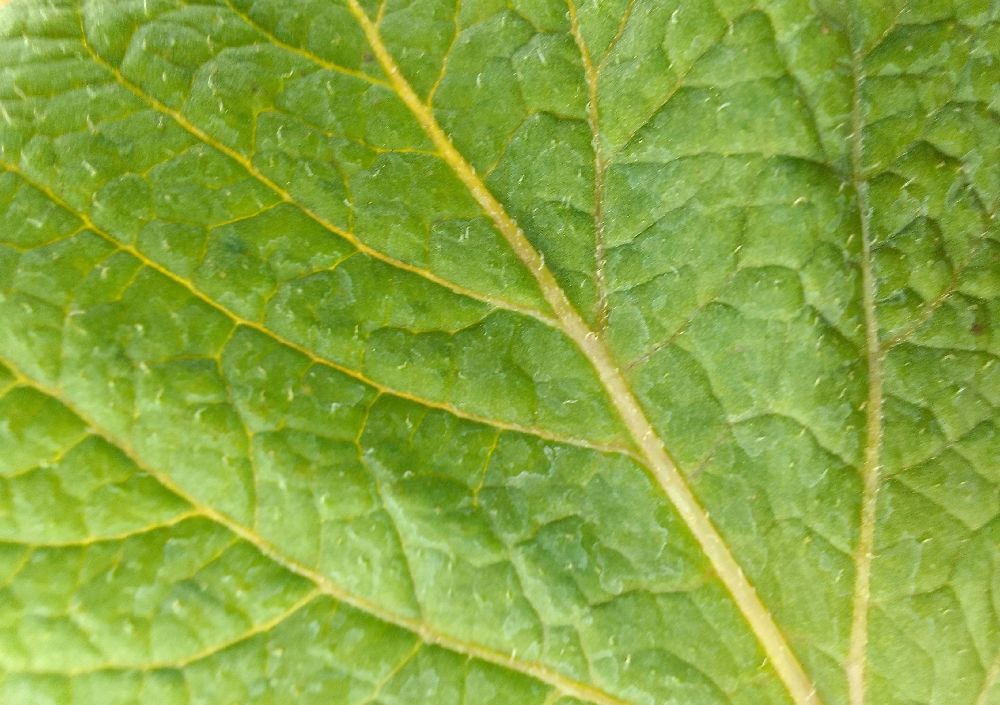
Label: Healthy